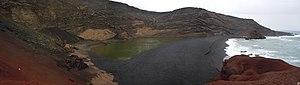
Charco de los Clicos, El Golfo, Lanzarote
El Golfo est un petit village de la côte ouest de Lanzarote dans les Îles Canaries. Il fait partie de la commune de Yaiza.